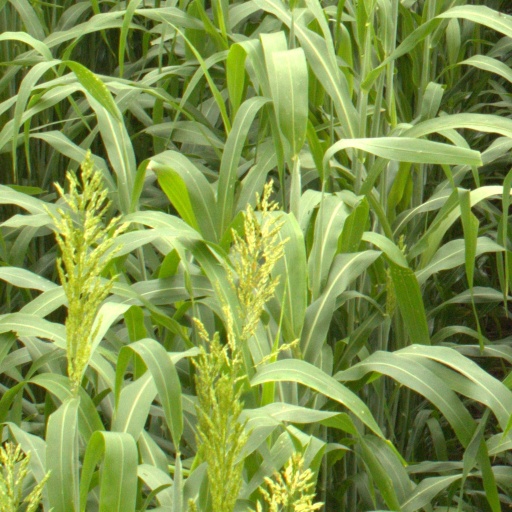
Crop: sorghum